Hematuria

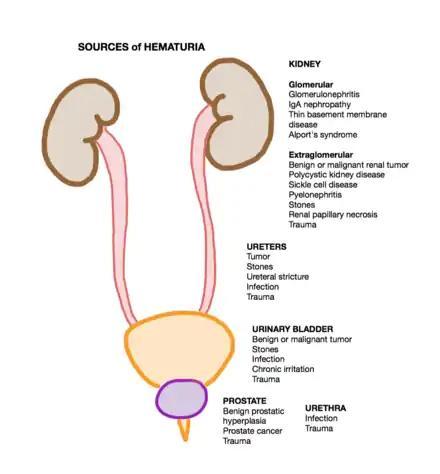

Hematuria can be classified according to visibility, anatomical origin, and timing of blood during urination.